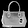
Label: Bag